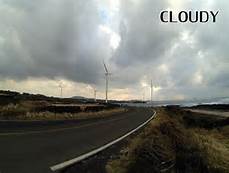
Weather: cloudy or overcast